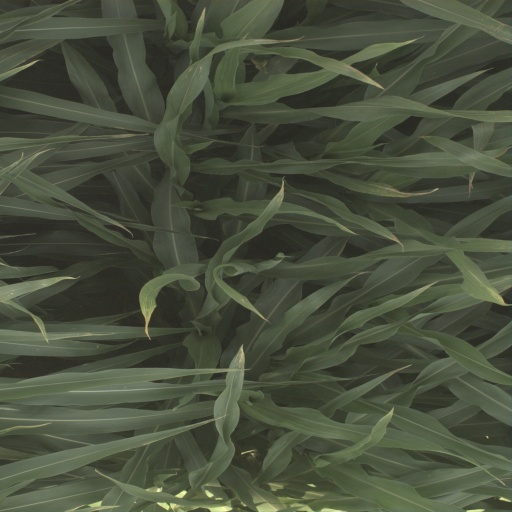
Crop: sorghum